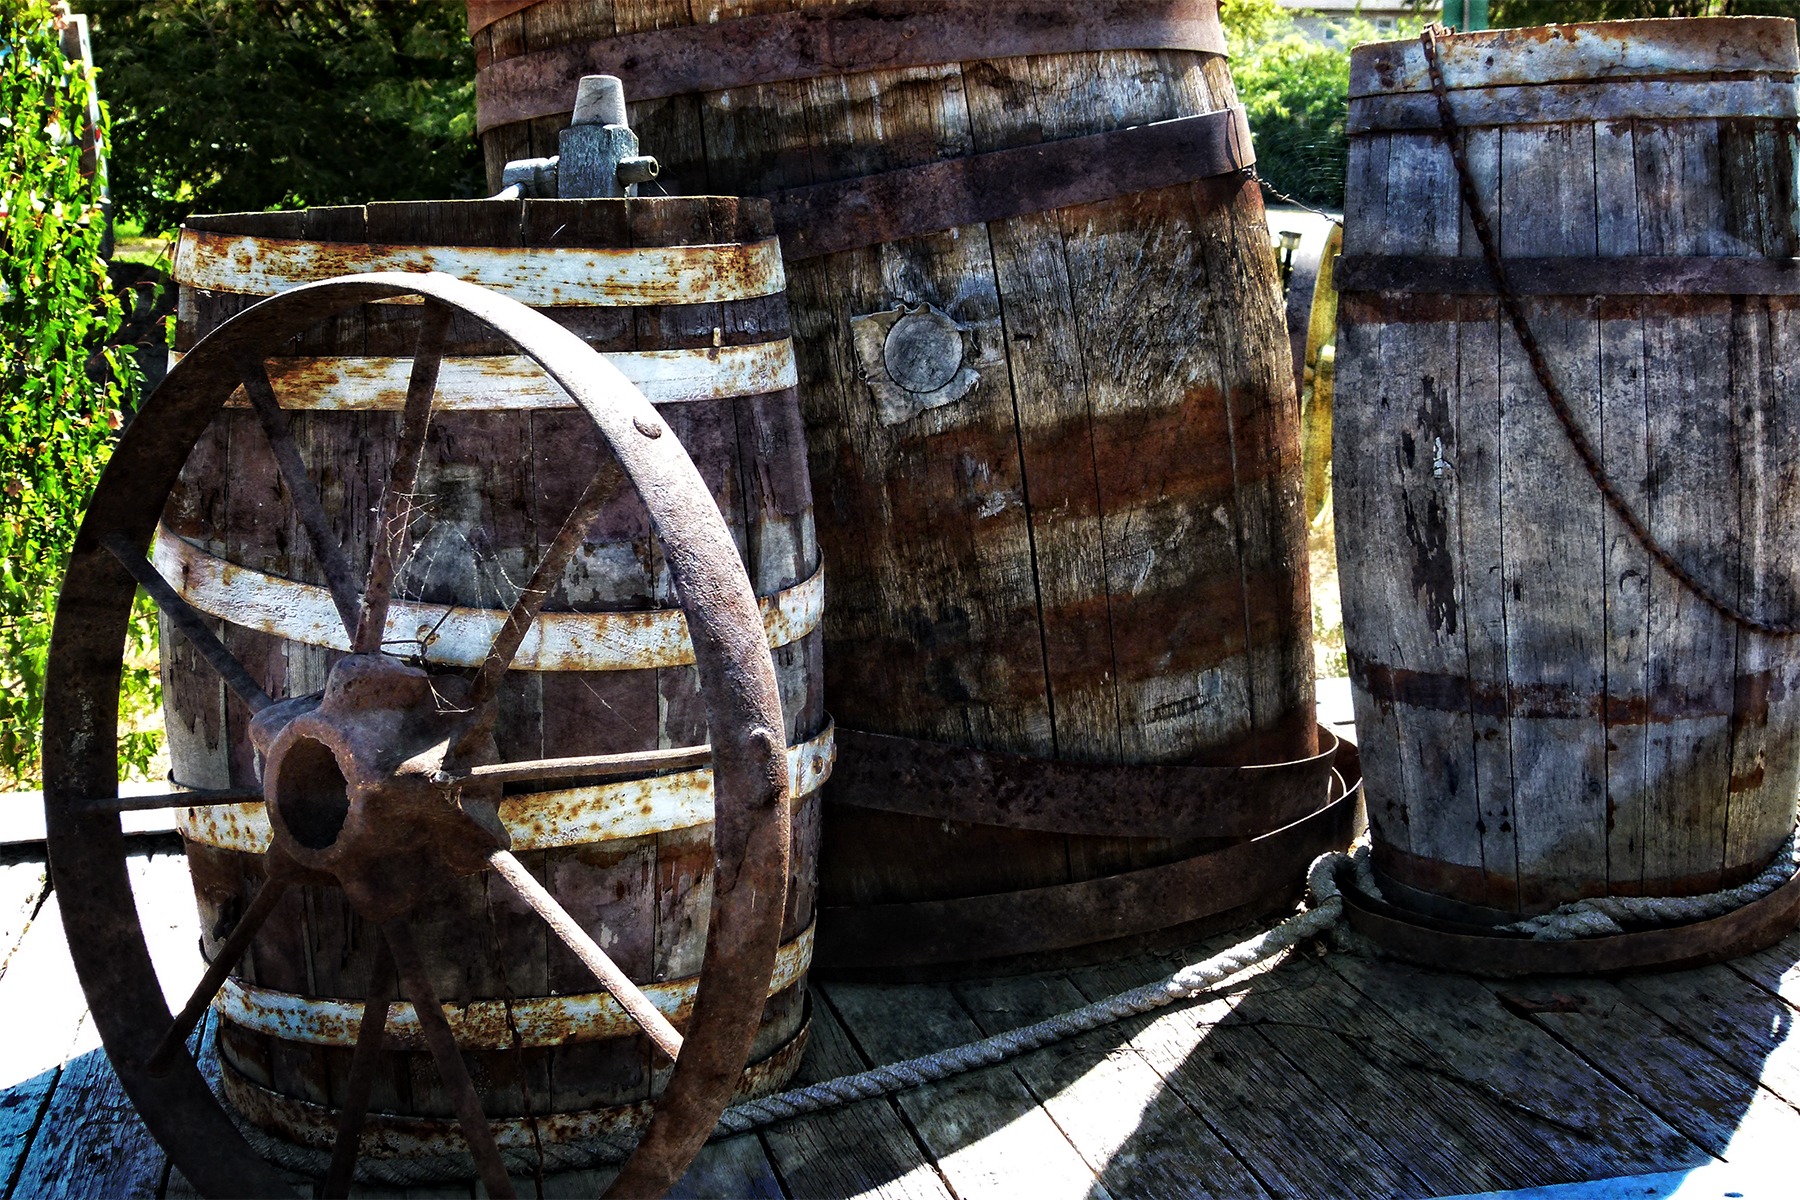
wood, old, vehicle, metal, ancient, barrel, tire, wooden, heritage, man made object, outdoor structure, history antique